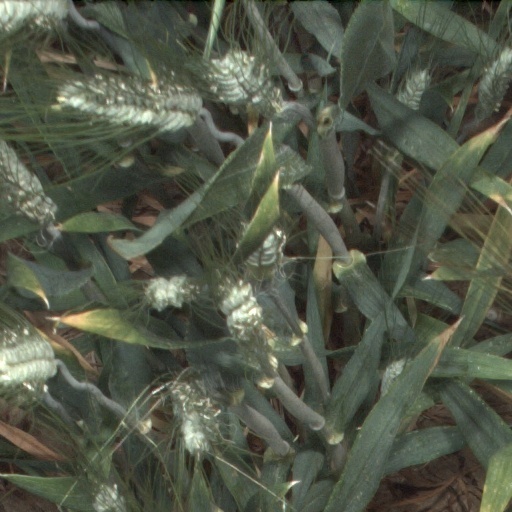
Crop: wheat